Galåbodarna

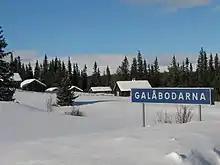
Galåbodarna in wintertime

Galåbodarna is a mountain pasture settlement near Galån creek in the southern part of Oviksfjällen in Jämtland, Sweden. The pastures belong to farmers in Oviken and Myssjö and are located next to the road between Börtnan and Arådalen. The road also goes to Arådalen and Glen. The pastures were probably established in the 1700s and was used for cattle-raising through the mid-1970s. The surrounding area is mainly spruce and bogs. In 2004, log cabins were built for tourists. Since the 1960s and 1970s, there were already several houses and cabins built near the old pasture.